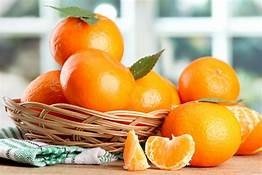
Label: mandarine